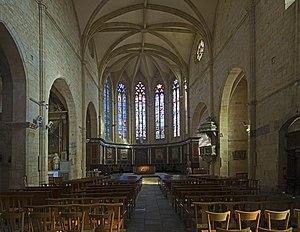
L'église Saint-Pierre est une église catholique située à Gourdon, en France
Gourdon est une commune française située dans le nord-ouest du département du Lot, en région Occitanie.